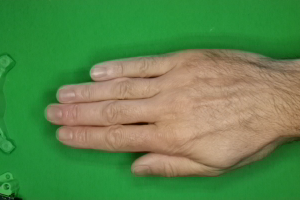
Label: paper